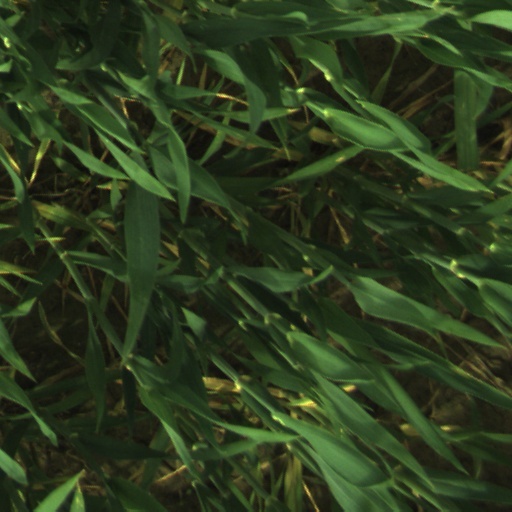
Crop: wheat